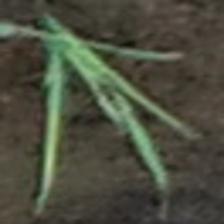
Label: single